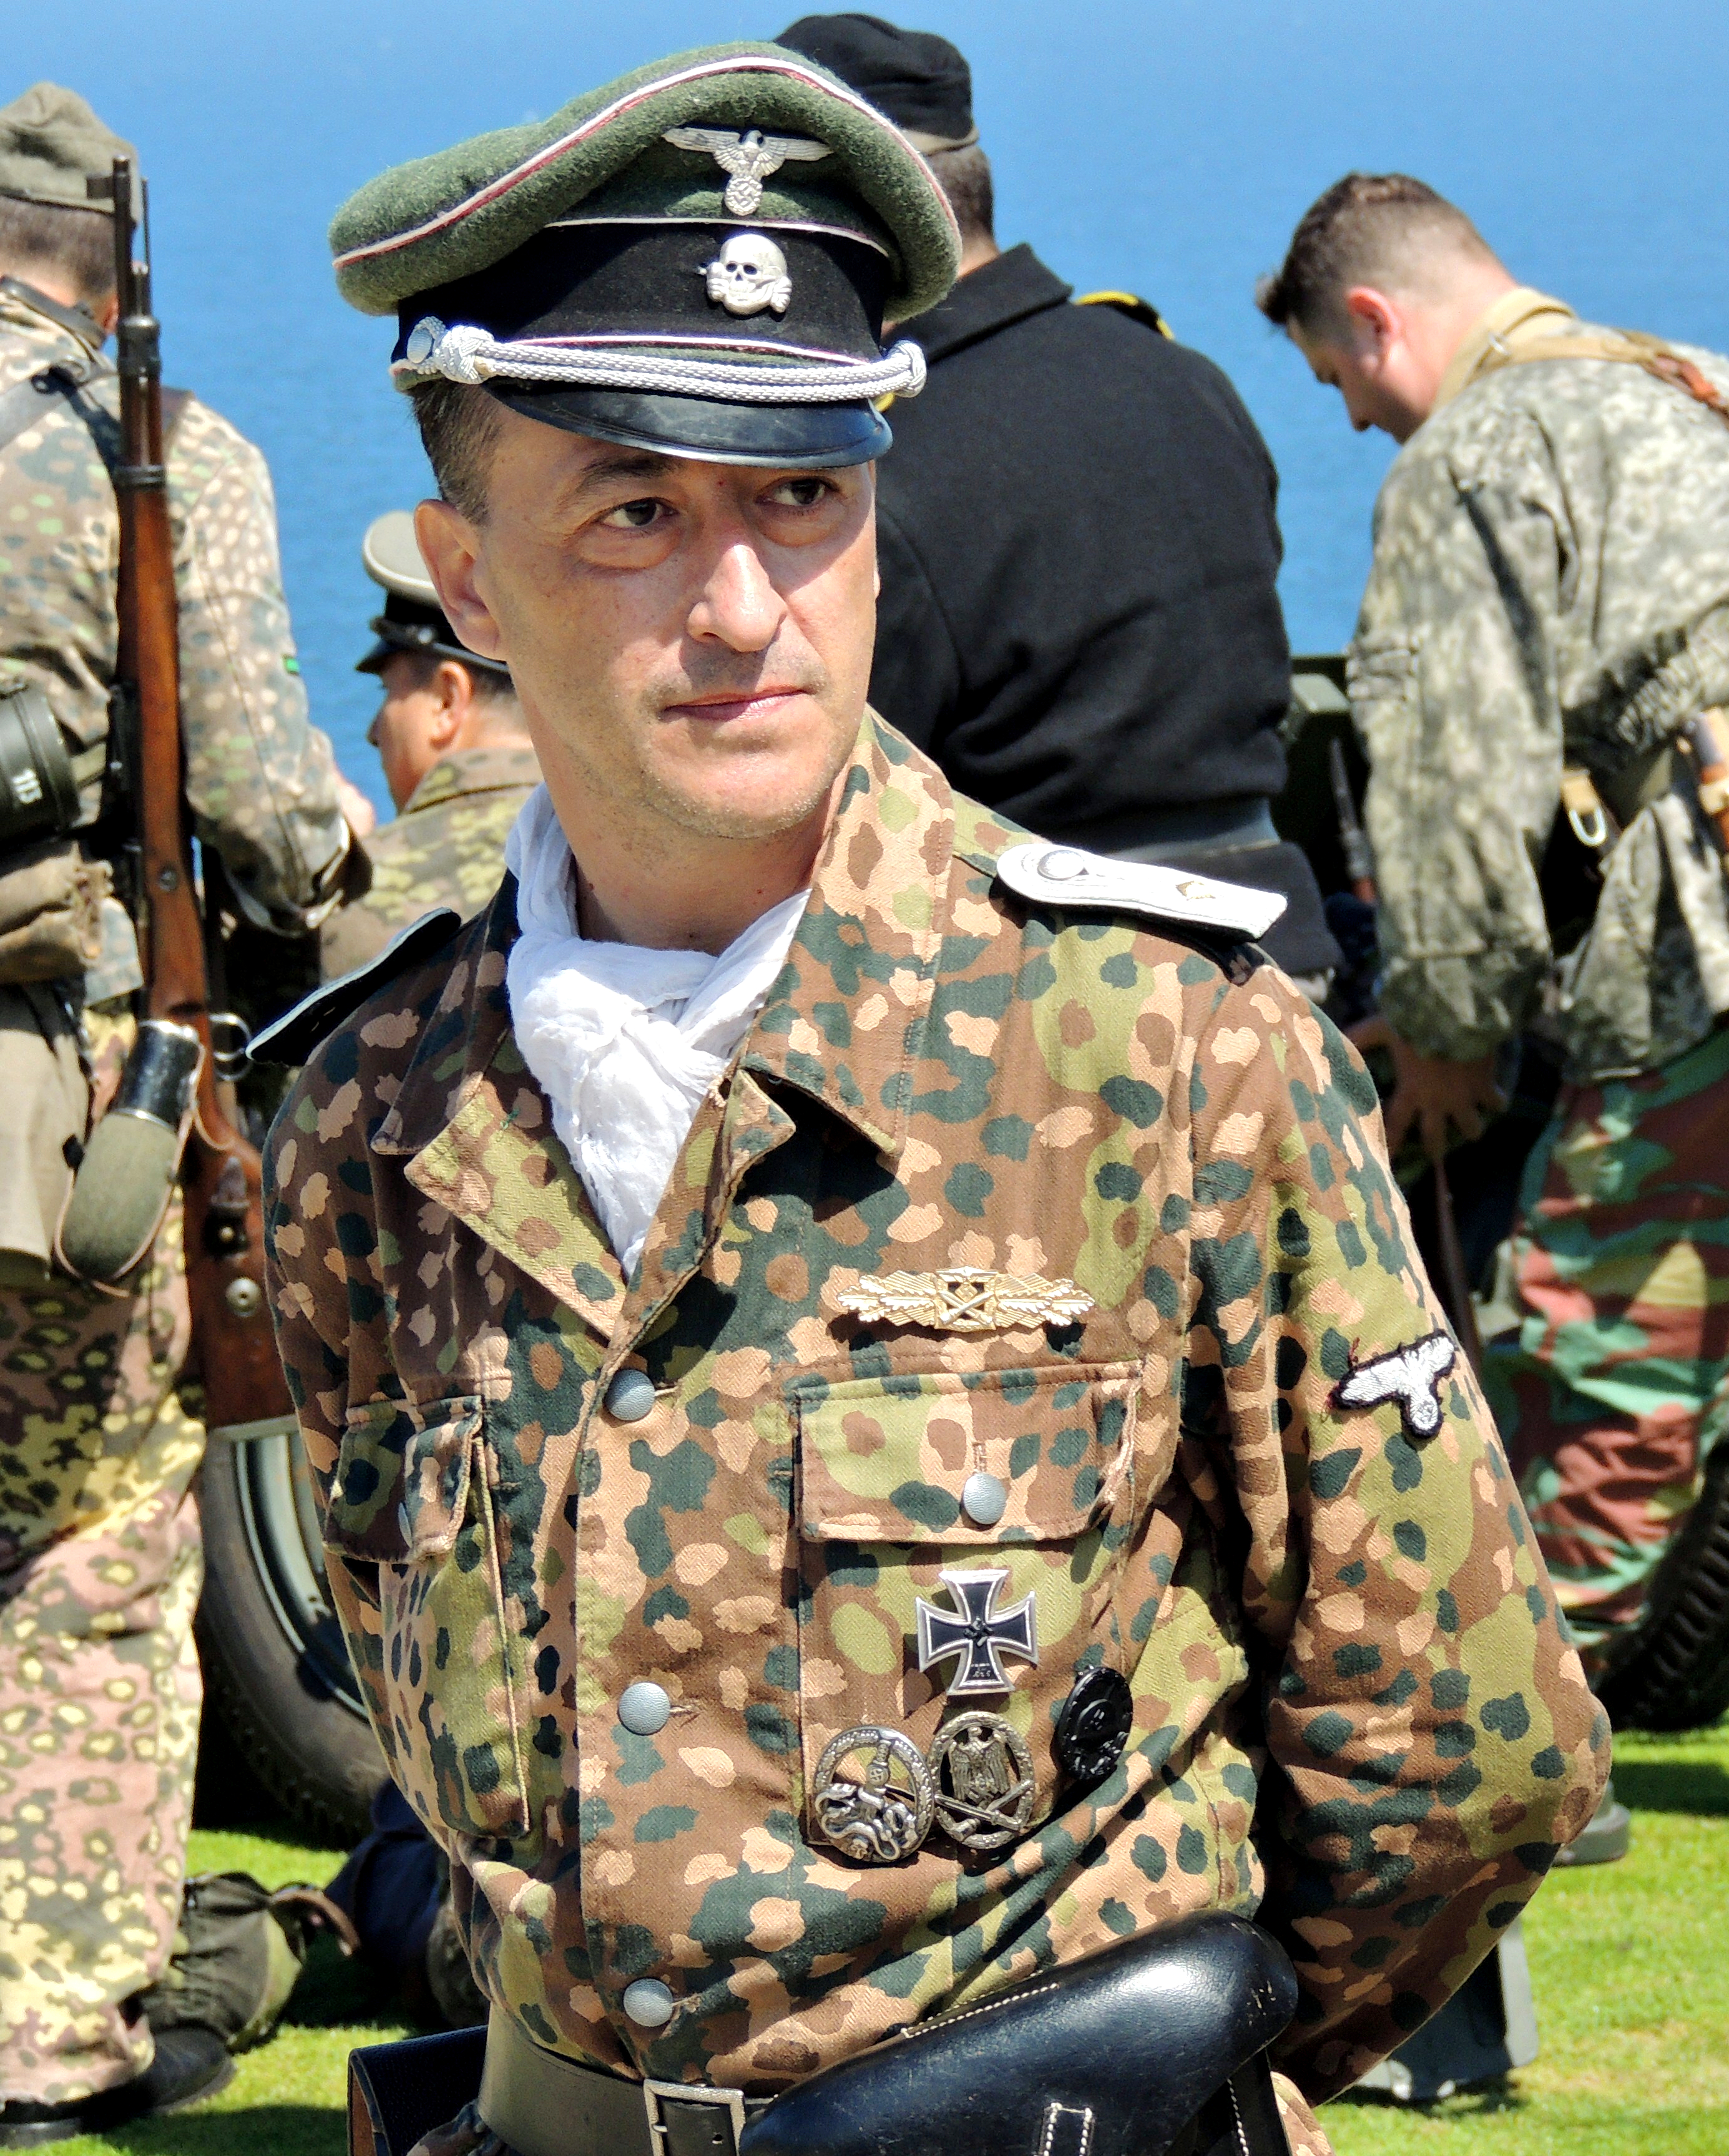
person, military, soldier, army, profession, troop, marines, infantry, military uniform, militia, military police, military officer, military person